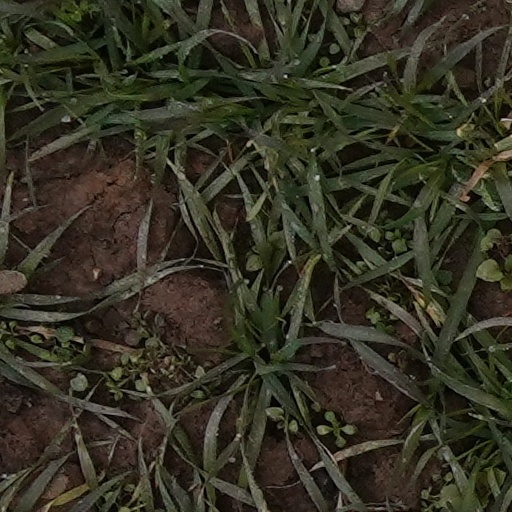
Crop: wheat